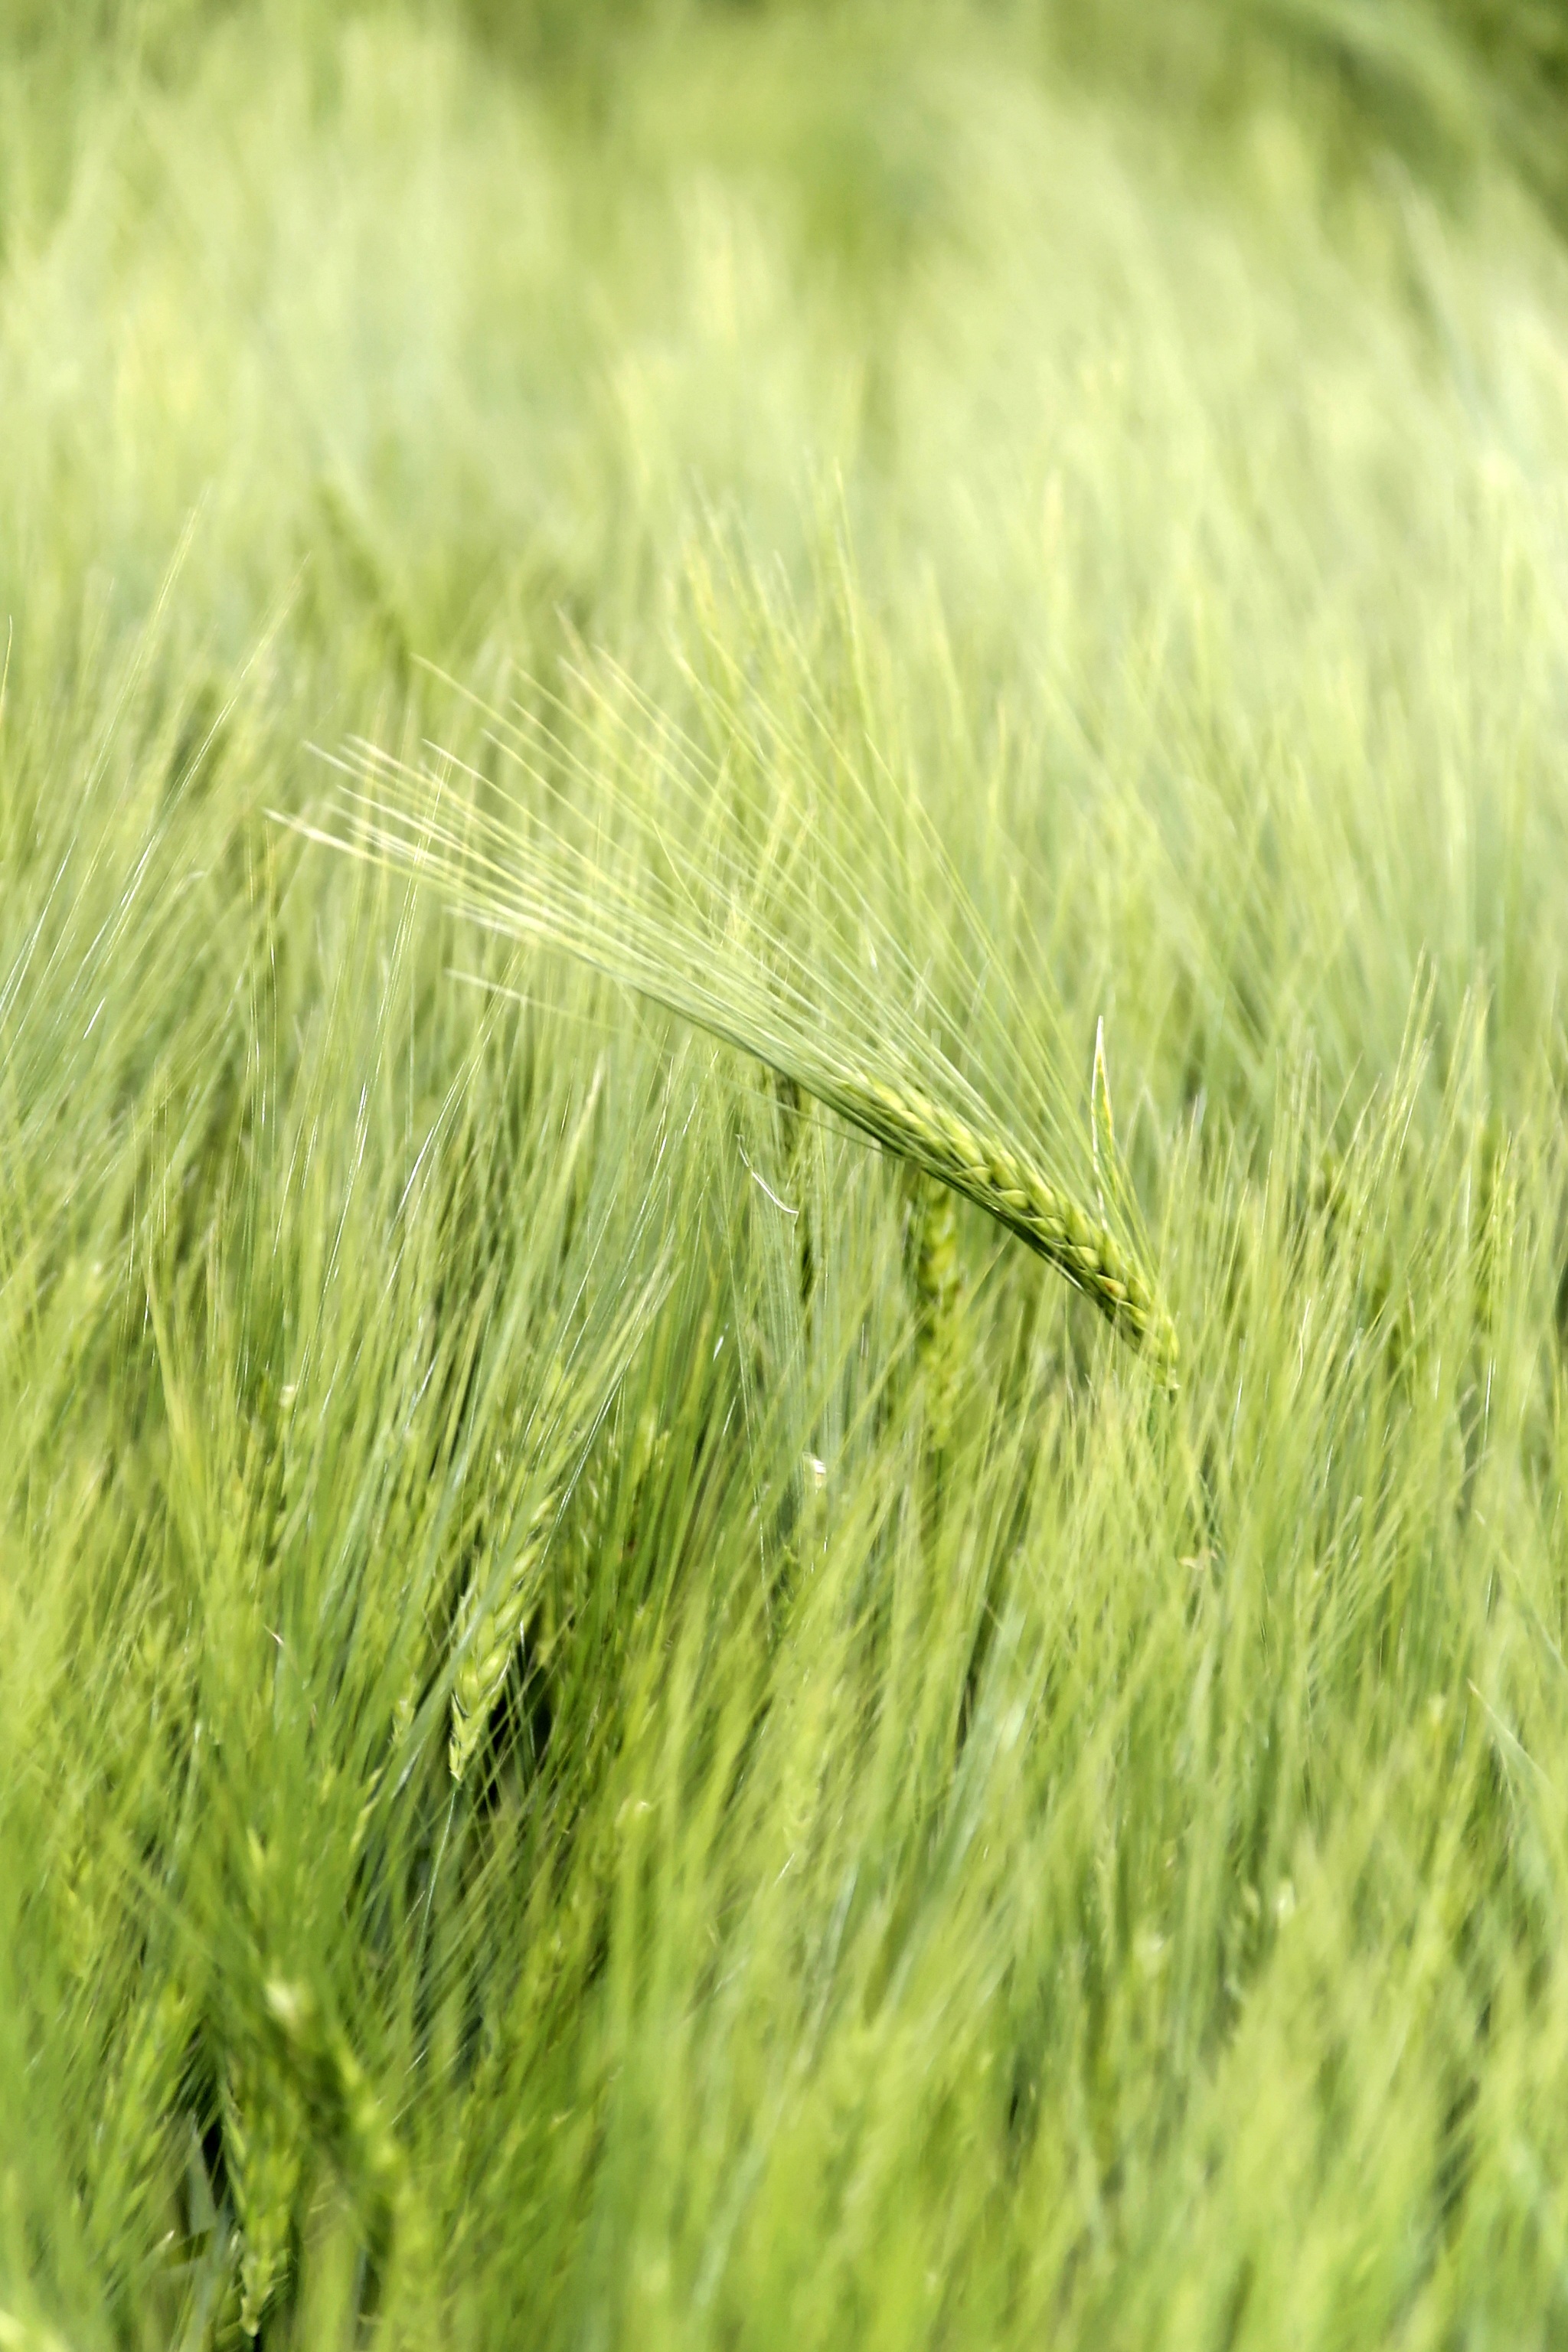
grass, plant, field, lawn, meadow, barley, wheat, prairie, food, green, crop, agriculture, cereal, close up, grassland, rye, cornfield, honor, cereals, flowering plant, commodity, triticale, hordeum, grass family, plant stem, land plant, food grain, einkorn wheat